Armenian cochineal

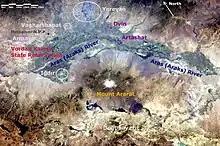
The historic habitat of "Porphyrophora hamelii". Vordan Karmir State Reservation is in red and the historic dye-producing cities Artashat and Dvin are in purple.

"Porphyrophora hamelii" is a sexually dimorphic species. The adult female, from which carmine is extracted, is oval-shaped, soft-bodied, crimson in color, and has large forelegs for digging. The females can be quite large for a "Porphyrophora" species: up to long and wide. It has been noted that one troy pound (360 grams) of cochineal insects requires 18,000–23,000 specimens of "Porphyrophora hamelii", but 100,000–130,000 specimens of the sister species "Porphyrophora polonica" (or 20,000–25,000 specimens of "Dactylopius coccus"). The adult male "Porphyrophora hamelii" is a winged insect.